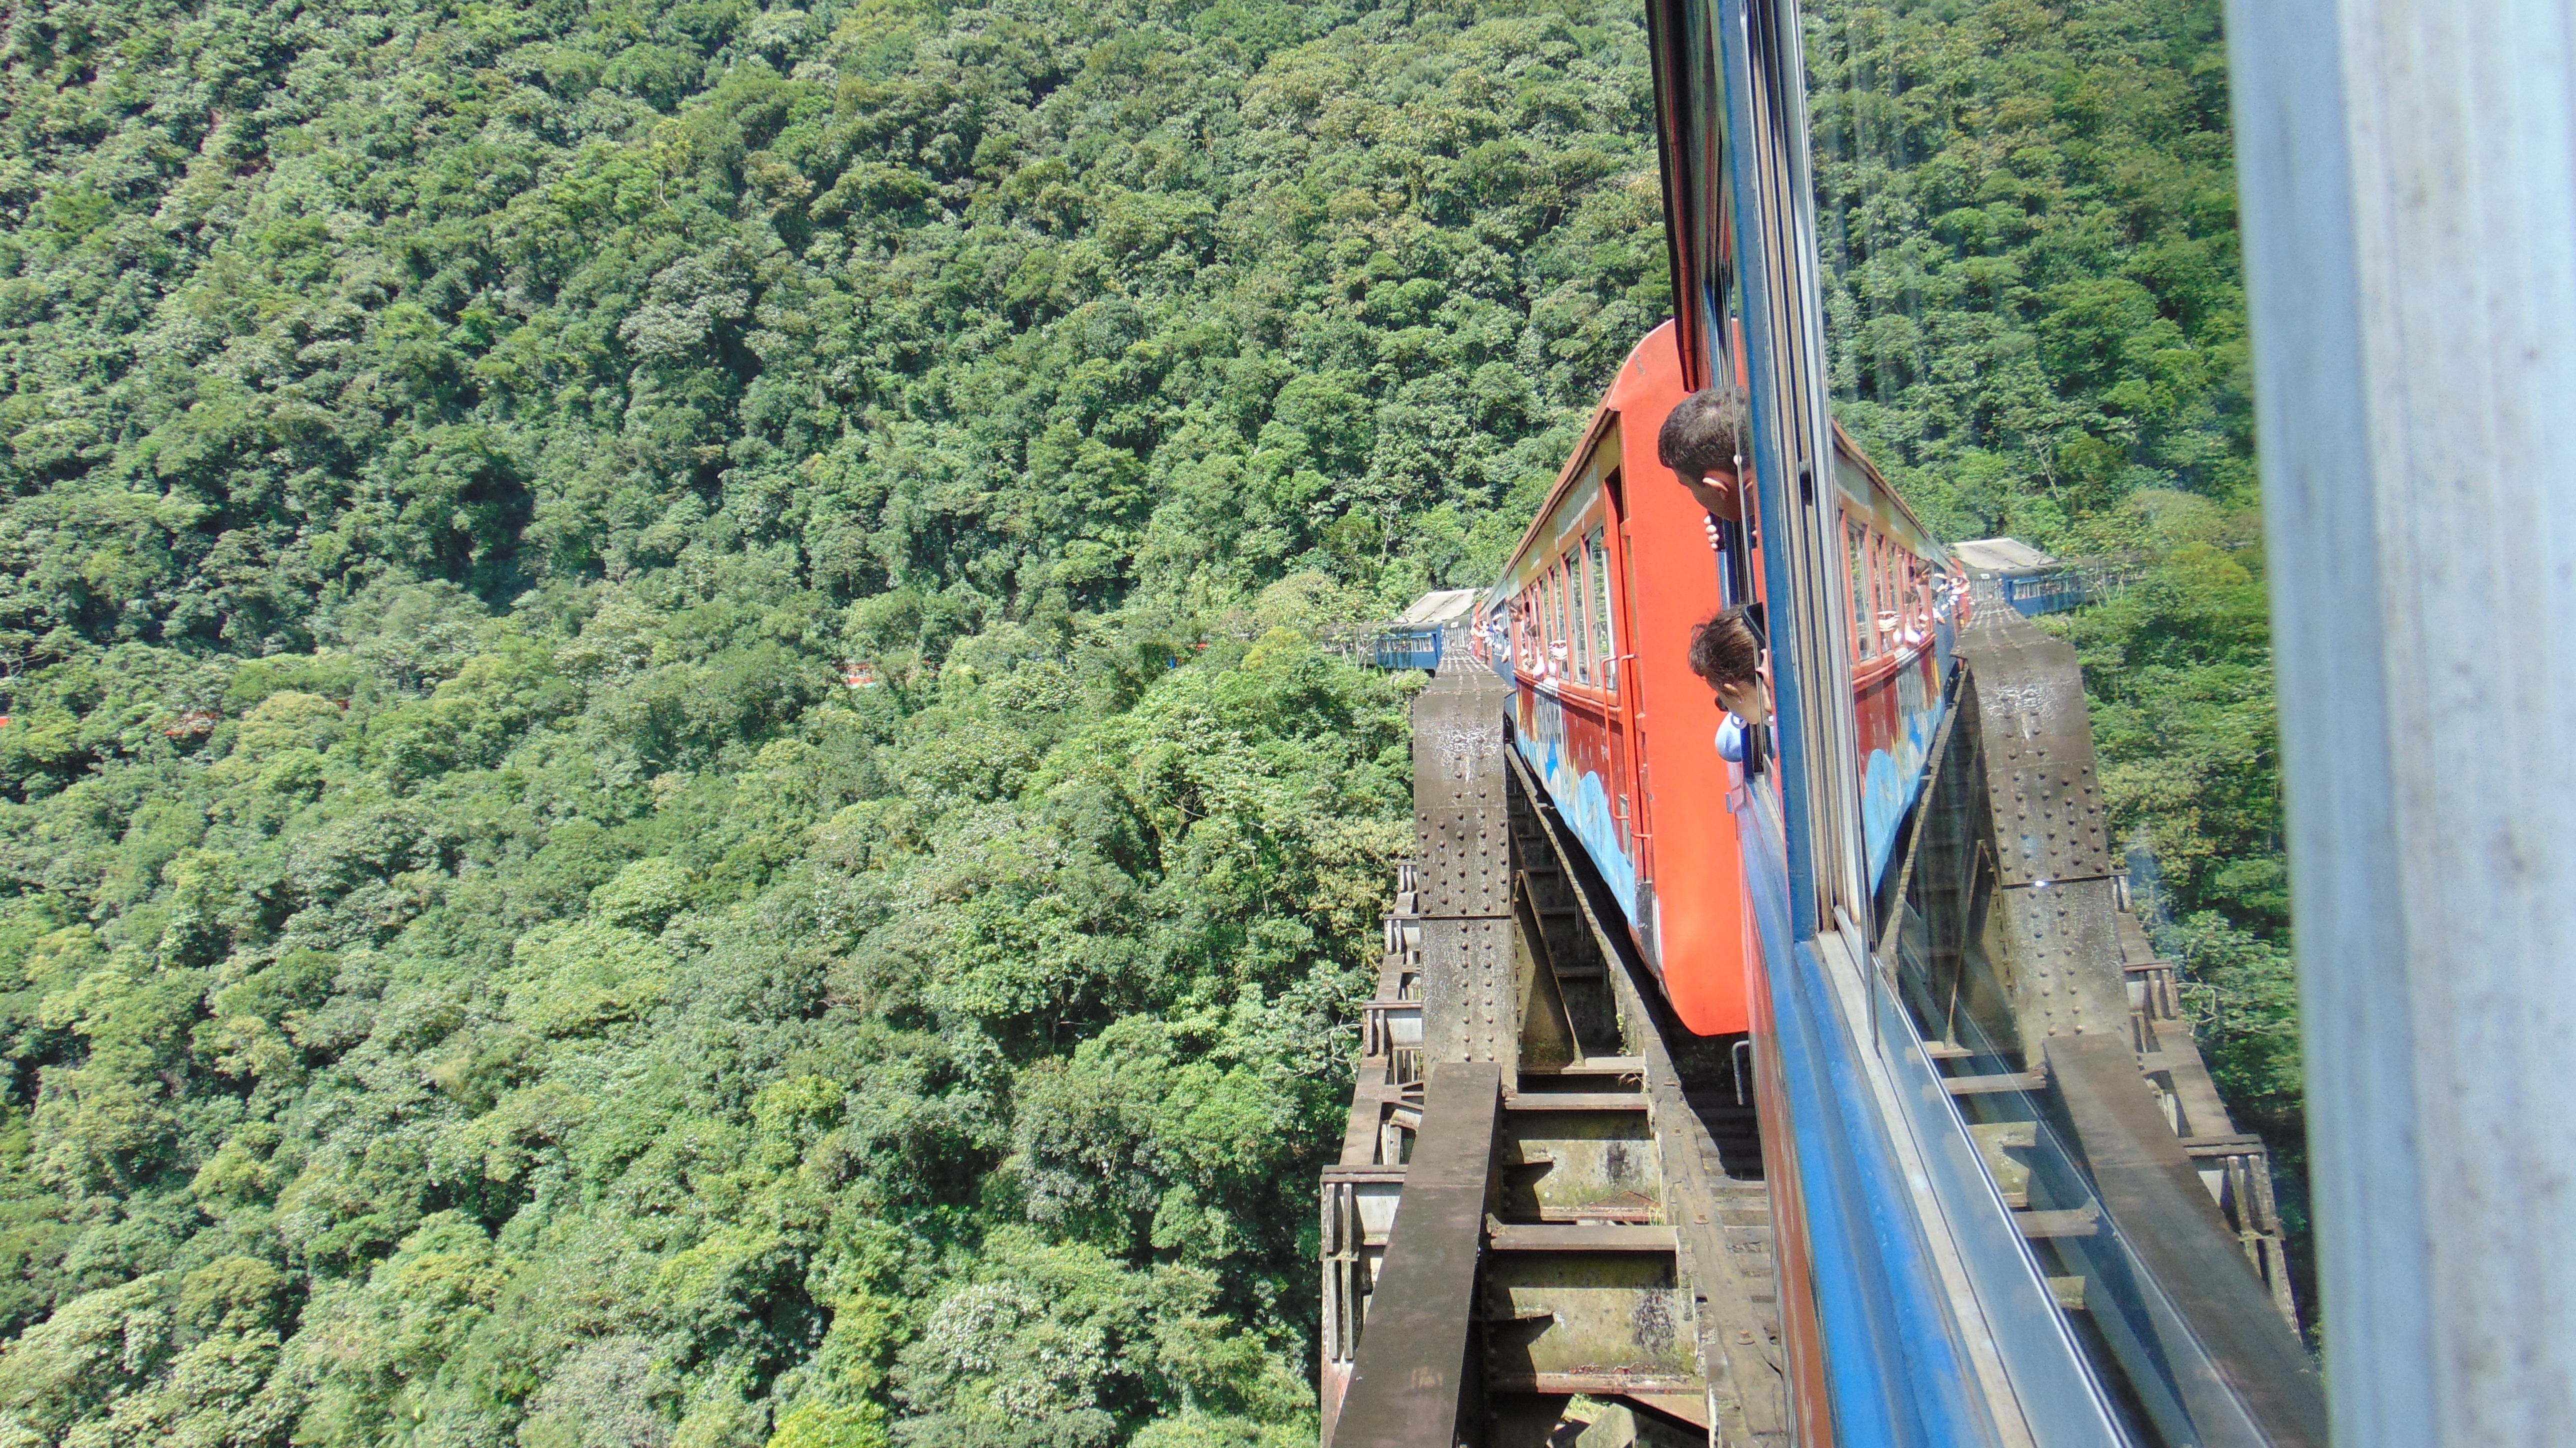
landscape, nature, forest, track, railway, railroad, rail, train, transport, green, vehicle, rolling stock, geological phenomenon